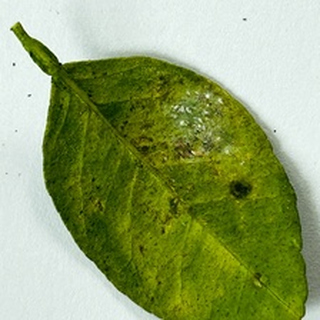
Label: lemon_bacterial_blight